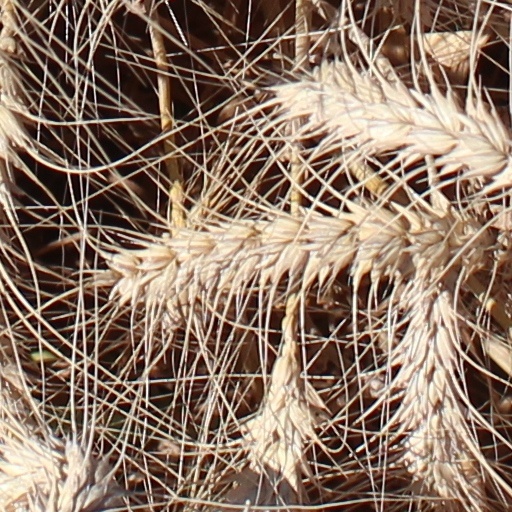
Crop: wheat